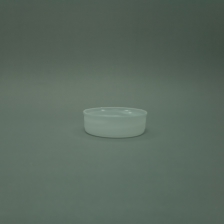
Color: white/transparent
Cap type: standard cap